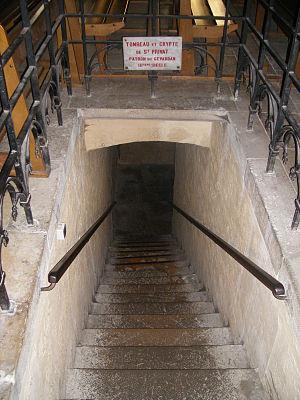
La cathédrale Notre-Dame-et-Saint-Privat de Mende est le siège épiscopal du diocèse de Mende. Située dans le centre-ville de la préfecture de la Lozère, elle est classée monument historique depuis 1906. Il s'agit du seul édifice pleinement gothique de l'ensemble du département.
Privat de Mende est un saint de l'Église catholique, né vraisemblablement près de Clairmont, et qui serait mort vers 255 ou 260. Il est connu pour son martyre sur les versants du mont Mimat à Mende en Gévaudan. Son ermitage est un lieu de pèlerinage, qui fut très populaire au Moyen Âge. La date de sa mort est cependant contestée, certains avançant parfois le Vᵉ siècle, mais grand nombre d'écrits tendent à prouver que la date du IIIᵉ siècle est la plus probable.